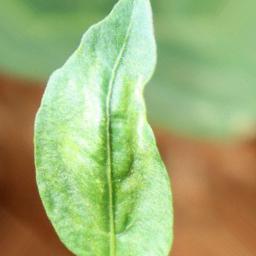
Label: mites_and_trips